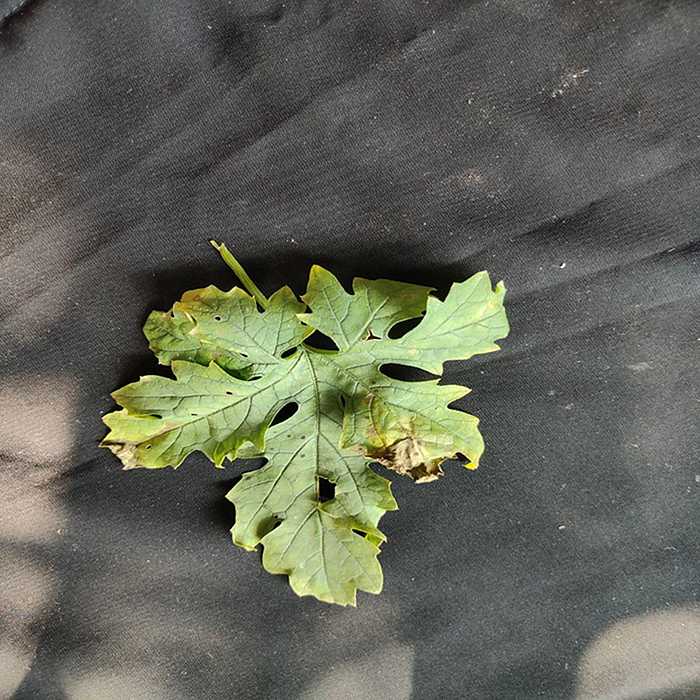
Plant: Bitter Gourd
Label: Downey mildew